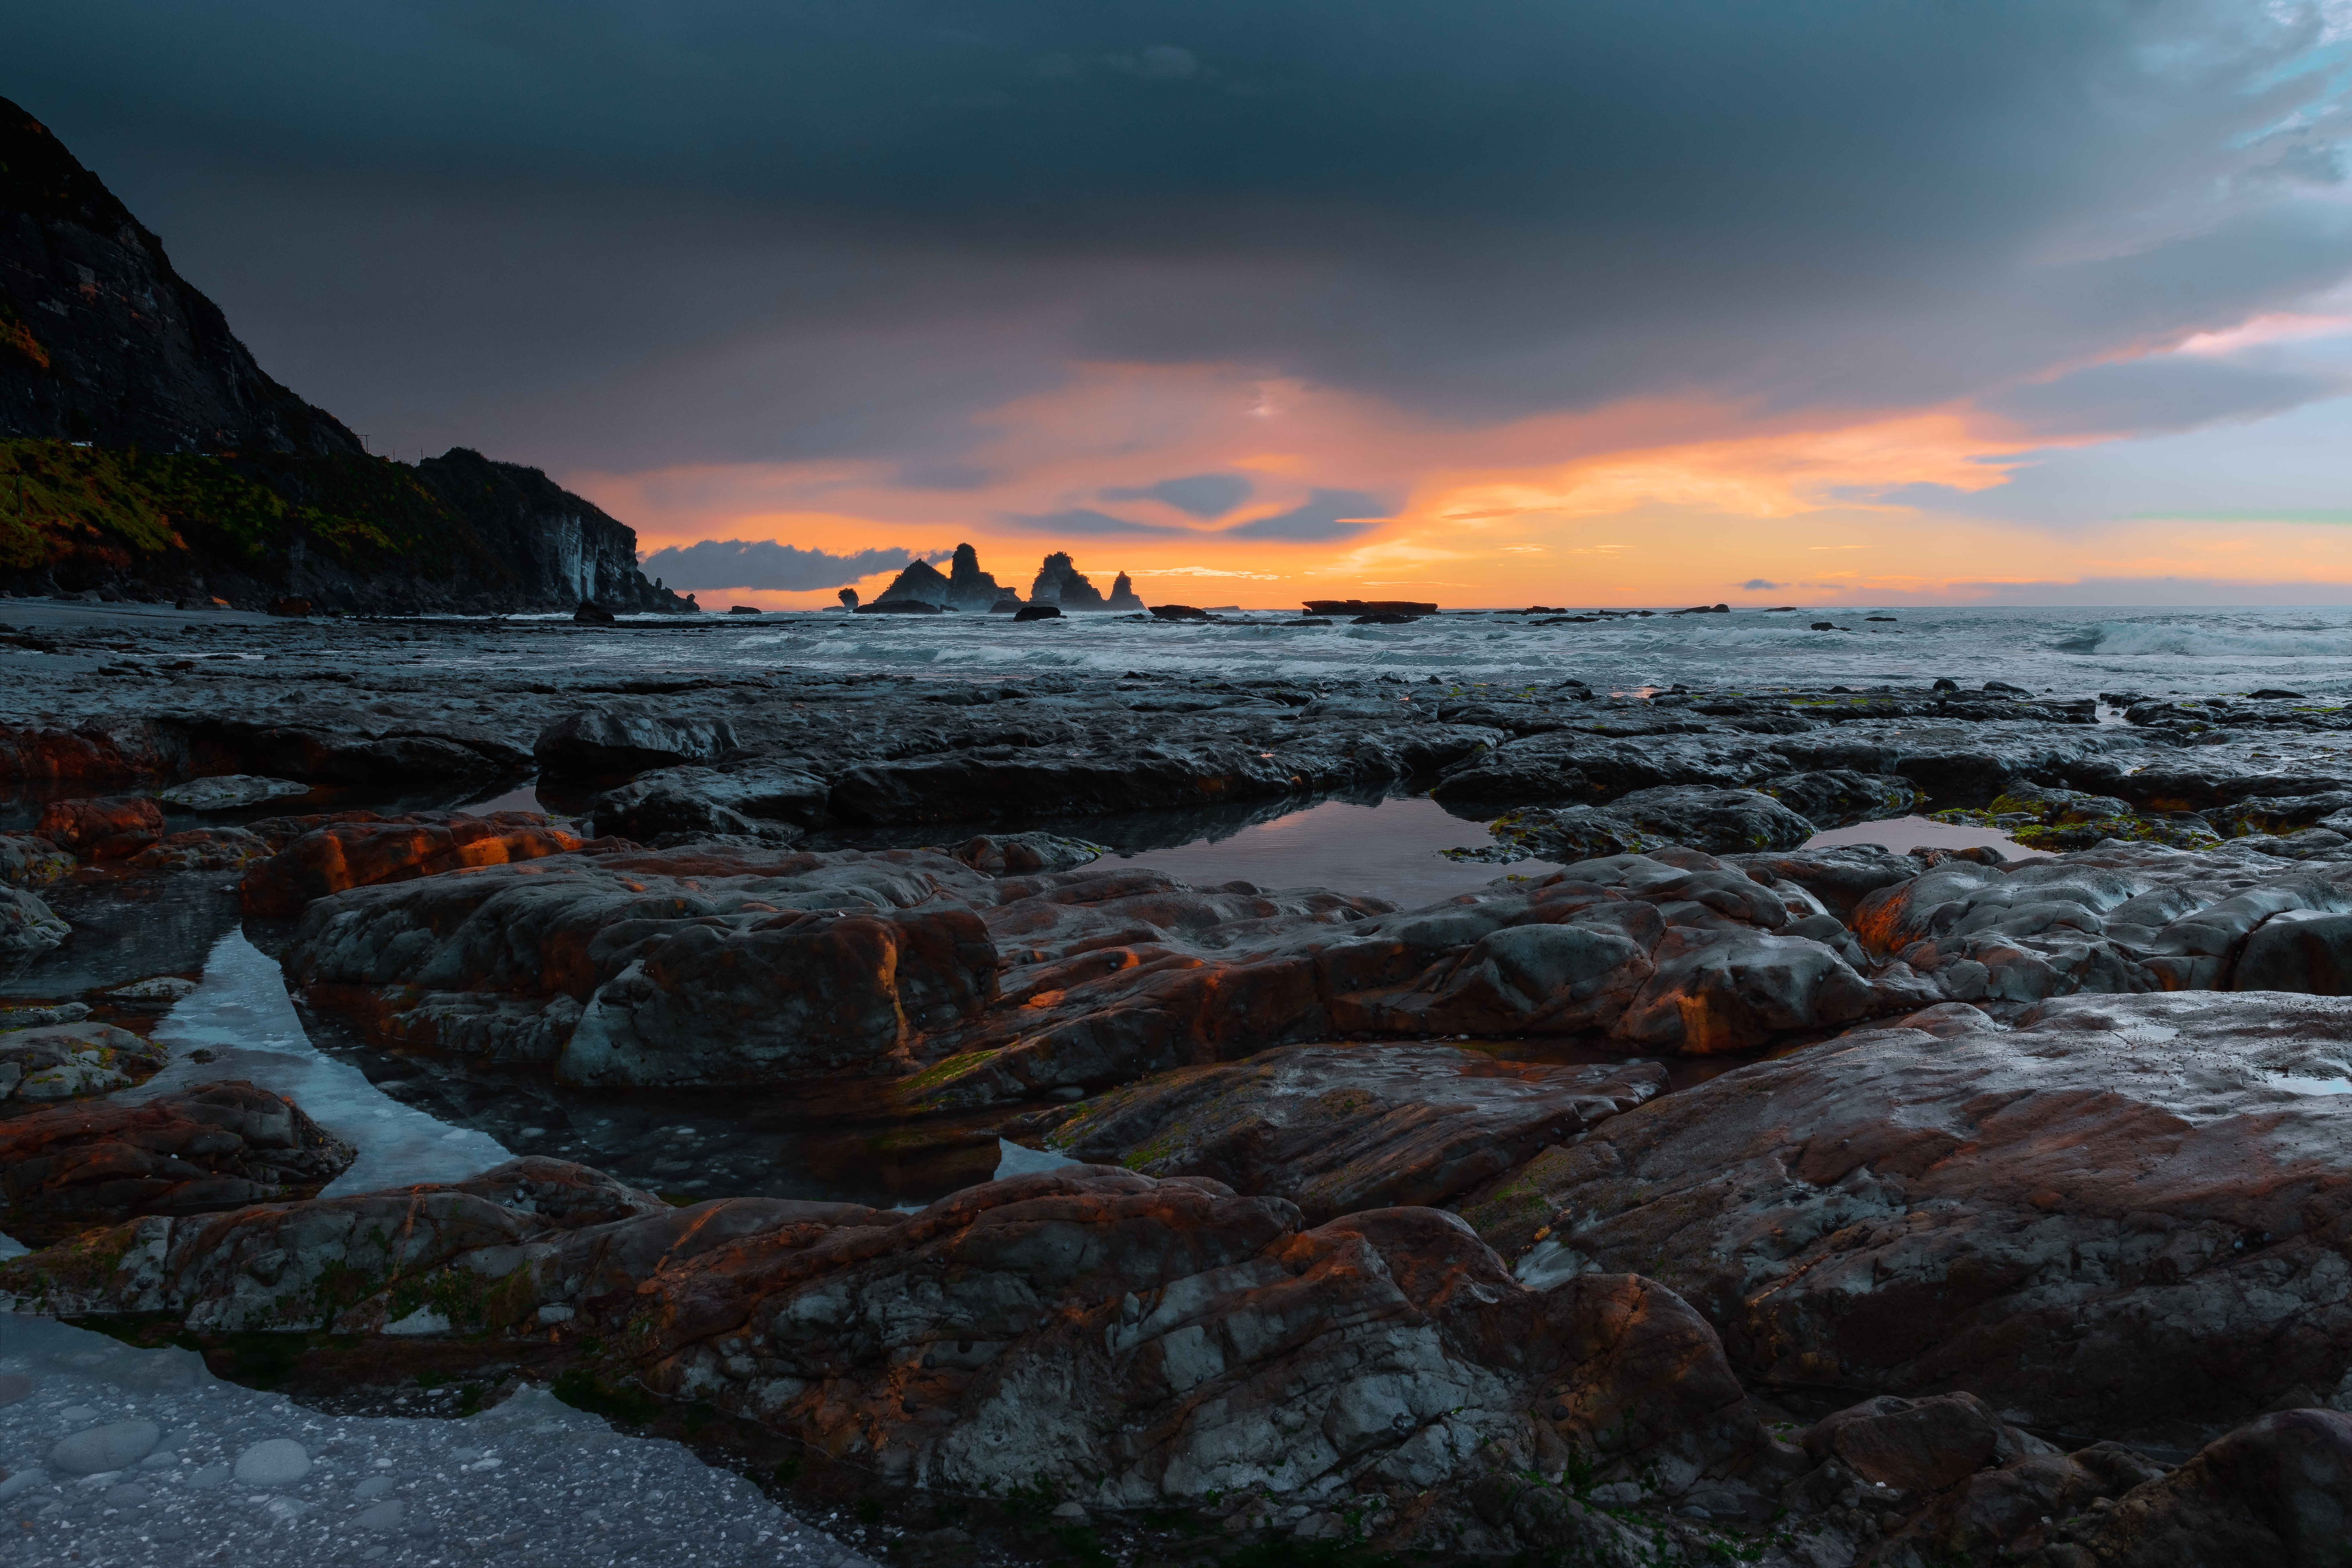
new zealand, sky, body of water, nature, water, sea, coast, rock, shore, cloud, ocean, sunset, natural landscape, horizon, wave, morning, sunrise, coastal and oceanic landforms, evening, dusk, headland, dawn, landscape, atmosphere, beach, reflection, bay, geology, formation, watercourse, sunlight, tide pool, cliff, skerry, tide, terrain, wind wave, inlet, meteorological phenomenon, national park, promontory, outcrop, igneous rock